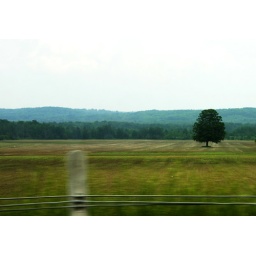
shot while in the highway in a moving car